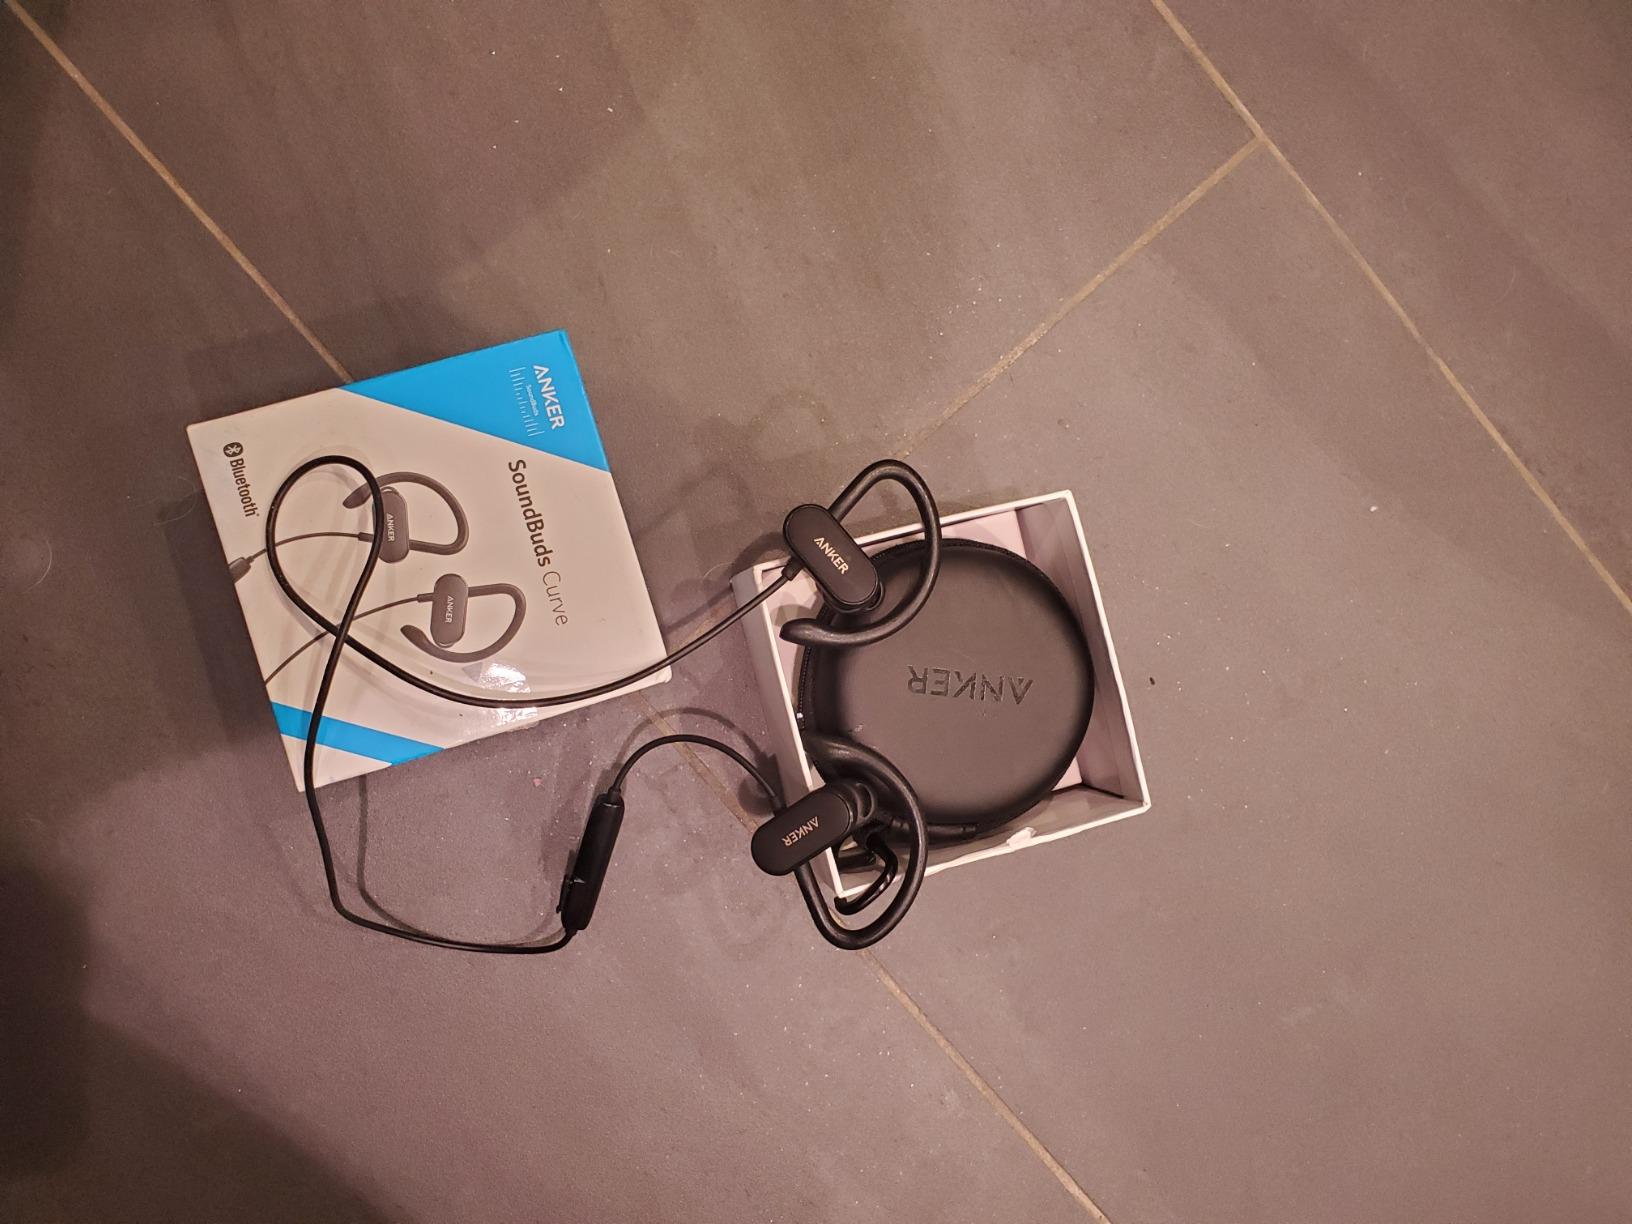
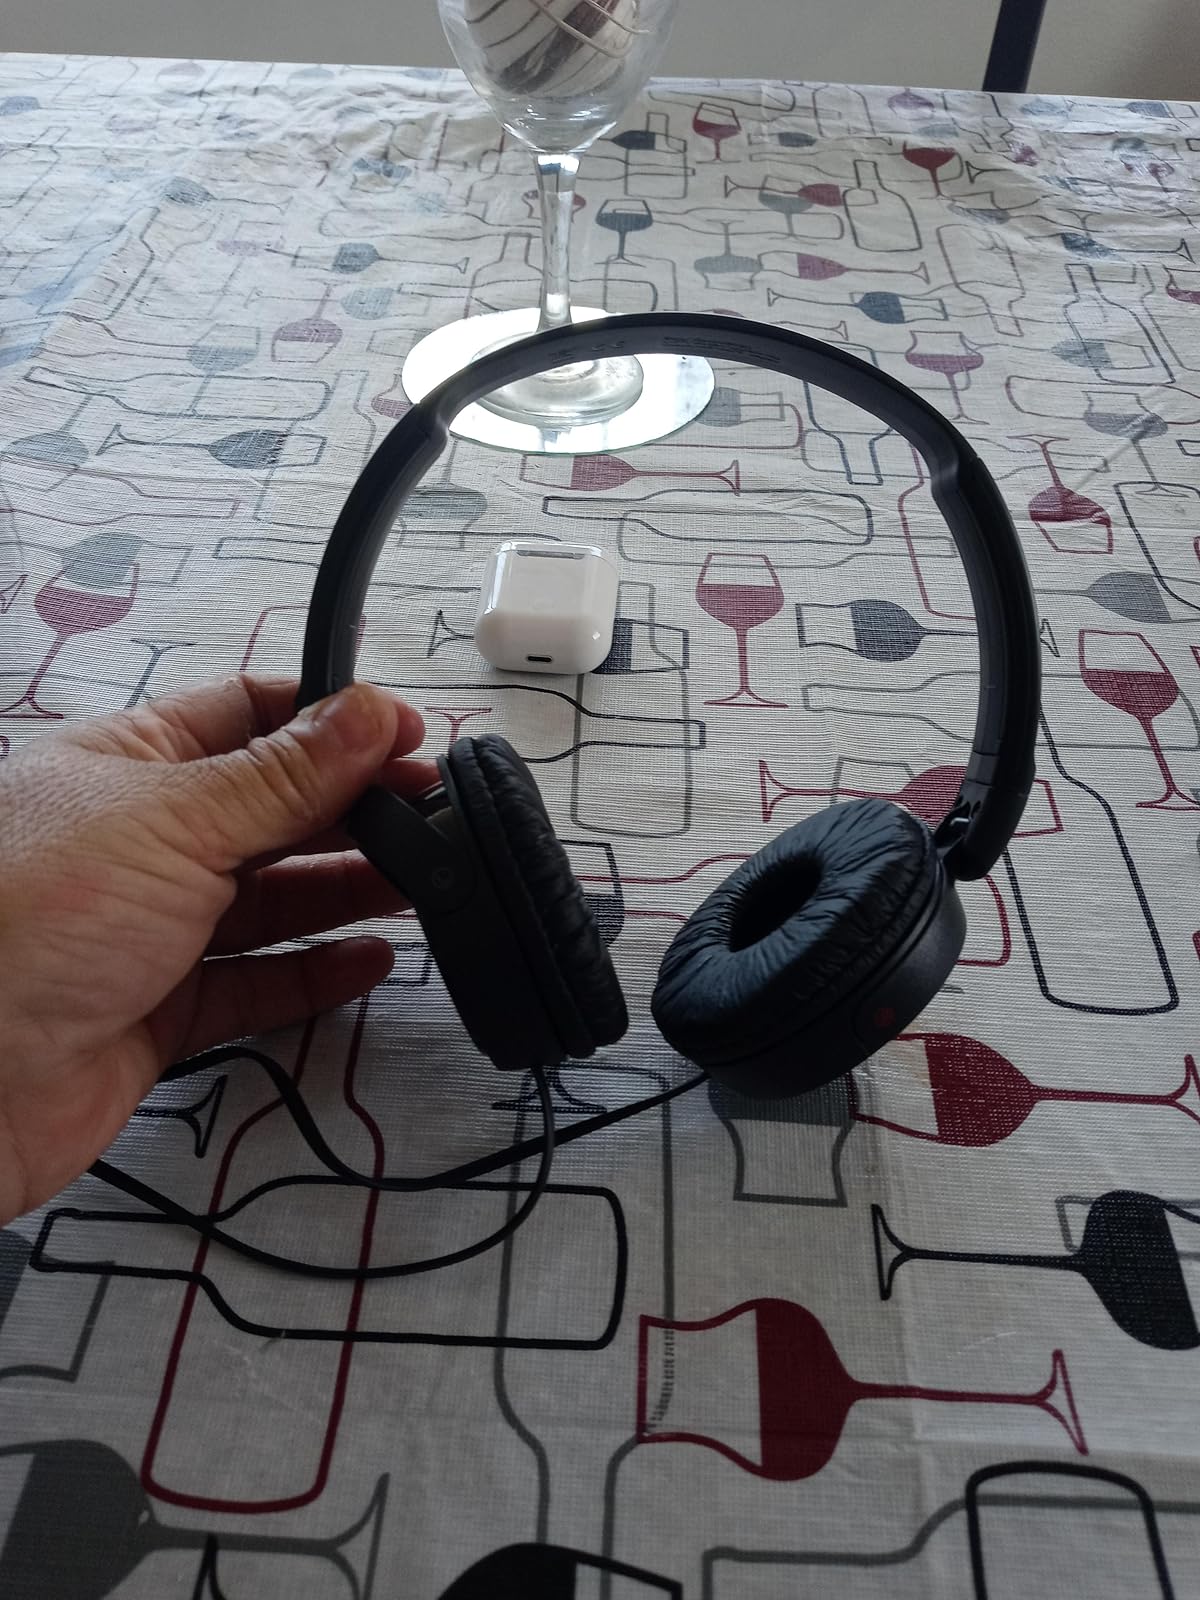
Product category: headphones
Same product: no